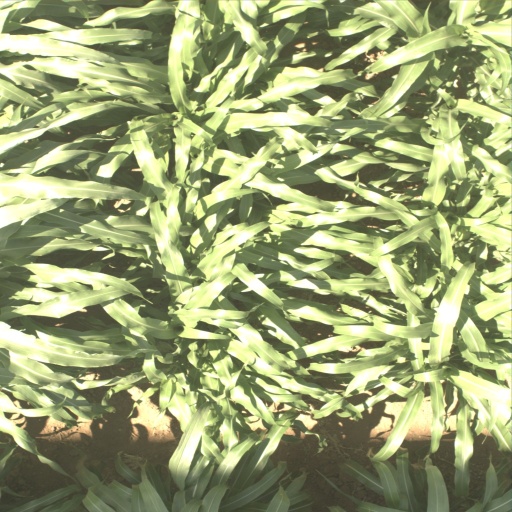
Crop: sorghum